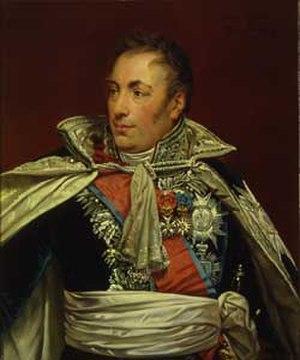
Henri Beyle, plus connu sous le pseudonyme de Stendhal, né le 23 janvier 1783 à Grenoble et mort d'apoplexie le 23 mars 1842 dans le 2ᵉ arrondissement de Paris, est un écrivain français, connu en particulier pour ses romans Le Rouge et le Noir et La Chartreuse de Parme.
Pierre Daru, né à Montpellier le 12 janvier 1767 et mort aux Mureaux au Château de Bescheville le 5 septembre 1829, est un homme d'État et homme de lettres français. Comte d'Empire, il est l'homme dont Napoléon Iᵉʳ à Sainte-Hélène résumait l'éloge en ces termes : « Il joint le travail du bœuf au courage du lion. »
Le château de Becheville est situé sur le plateau de Becheville, commune des Mureaux, dans le département des Yvelines.